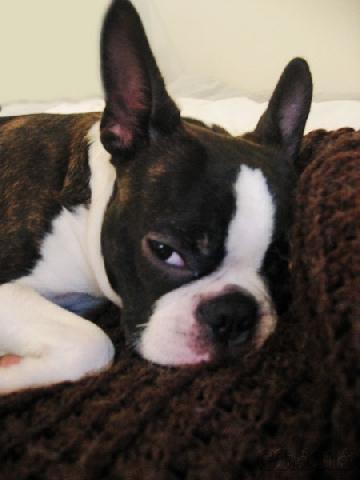
Boston_bull